Maturin Murray Ballou

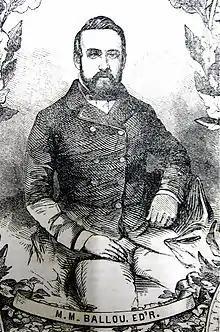
Portrait of Ballou, 1852

Maturin Murray Ballou (April 14, 1820March 27, 1895) was a writer and publisher in 19th-century Boston, Massachusetts. He co-founded "Gleason's Pictorial", was the first editor of the "Boston Daily Globe," and wrote numerous travel books and works of popular fiction.